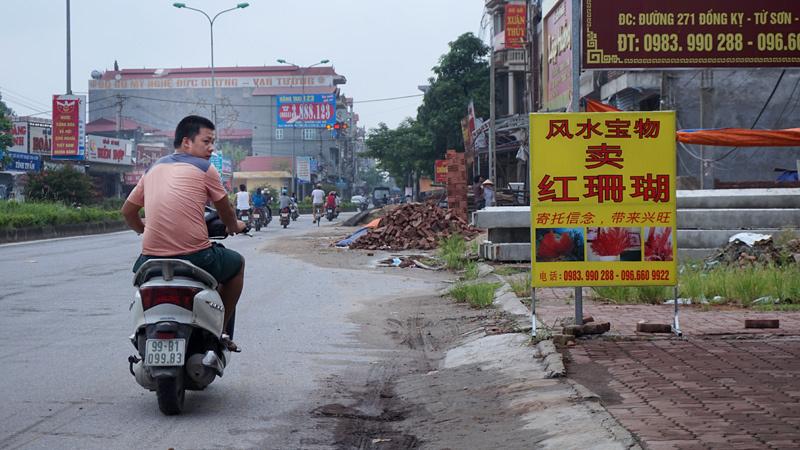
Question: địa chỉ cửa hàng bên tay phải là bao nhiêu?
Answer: đường 271 đồng kỵ - từ sơn